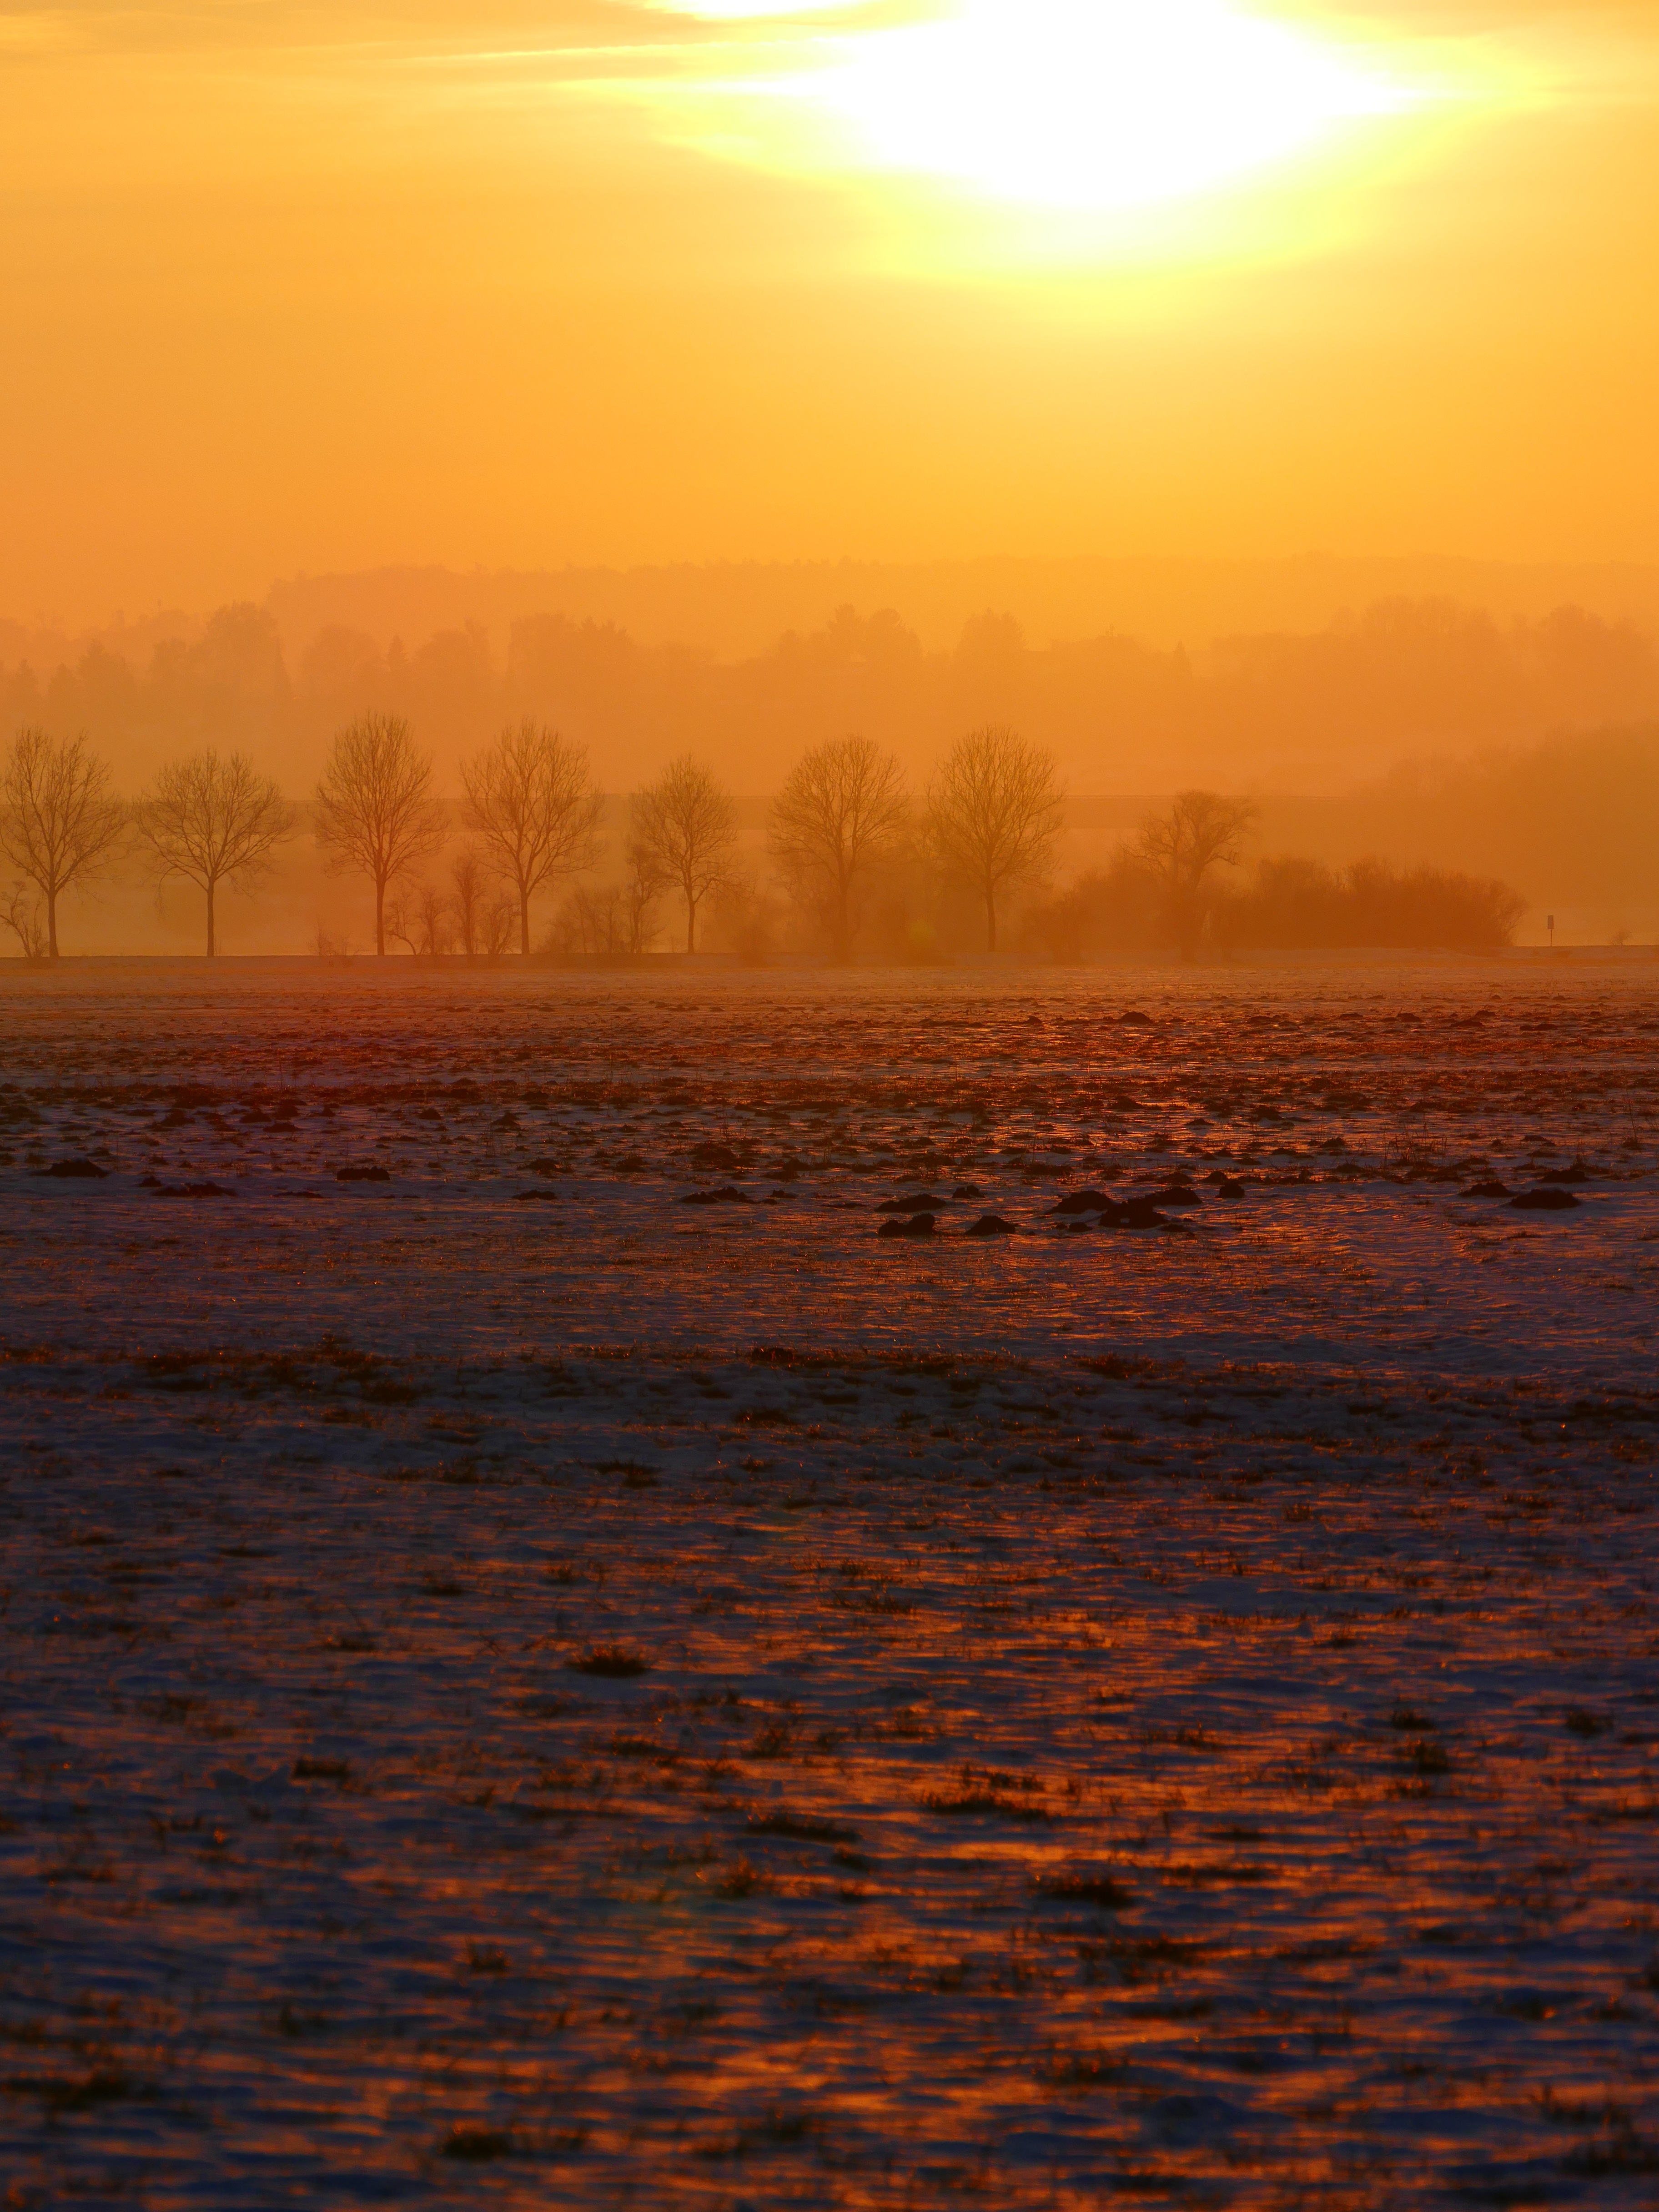
landscape, sea, nature, horizon, snow, cold, winter, light, cloud, sun, sunrise, sunset, mist, sunlight, morning, wave, dawn, atmosphere, dusk, evening, golden, reflection, snowy, trees, hazy, mood, wintry, abendstimmung, afterglow, back light, winter mood, snow cover, atmospheric phenomenon